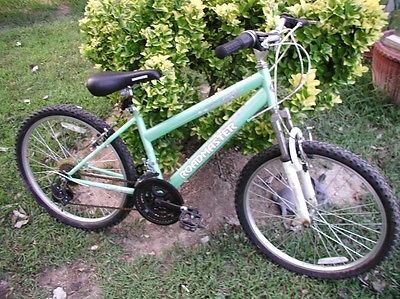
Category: bicycle